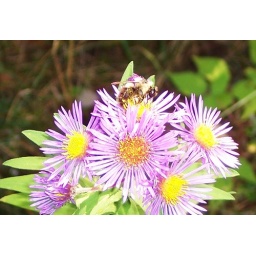
A bee on some flowers at my Mom's house in Bad Axe.